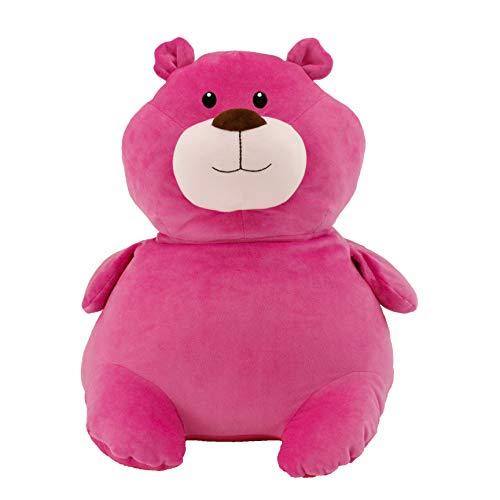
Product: Squeeze With Love Animal Adventure Stud Muffins | Pink Bear
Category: Toys & Games | Stuffed Animals & Plush Toys | Stuffed Animals & Teddy Bears
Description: High-quality: stitched and stuffed with the softest fabrics and materials to encourage a lifetime of hugs.
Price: $29.99
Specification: ProductDimensions:17x16x22inches|ItemWeight:2.15pounds|ShippingWeight:2.15pounds(Viewshippingratesandpolicies)|ASIN:B00UN14MNM|Itemmodelnumber:62495|Manufacturerrecommendedage:3yearsandup